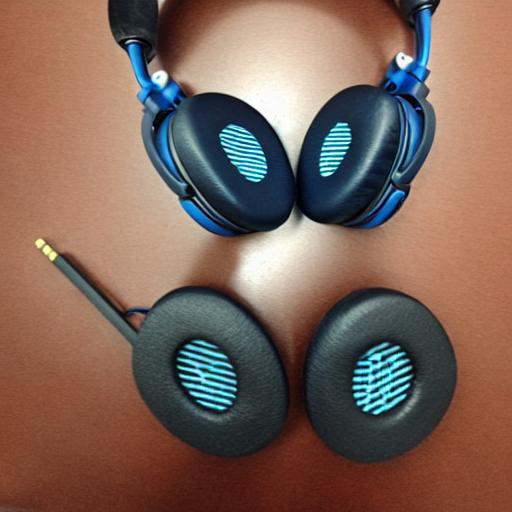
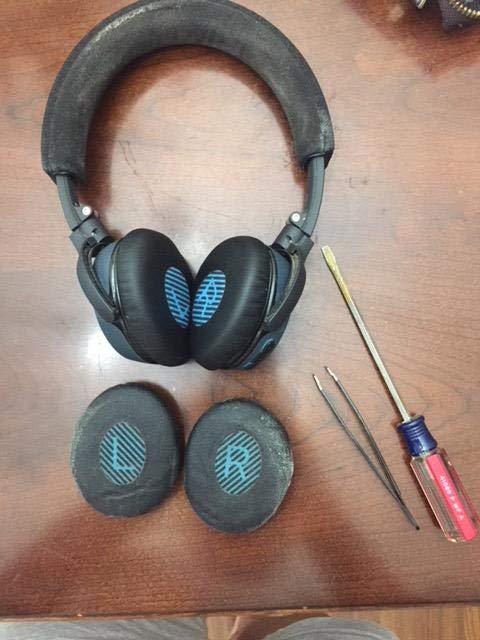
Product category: headphones
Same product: no